Castlemaine, Victoria

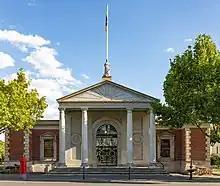
Market Building, Castlemaine, built 1862

In local government, the Castlemaine region is covered by the Shire of Mount Alexander. The council was created in 1995 as an amalgamation of a number of other municipalities in the region with the Council and Civic Centre in the former School of Mines, in central Castlemaine, next to the original town hall. Castlemaine Town is represented by the Castlemaine Ward. The Loddon River Ward is centred around the township of Newstead. The Tarrengower Ward is centred around the township of Maldon. The Calder Ward is centred around Harcourt. The Coliban Ward covers the villages of Chewton, Elphinstone and Taradale.